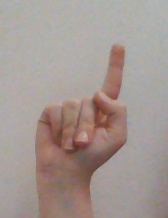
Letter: bb